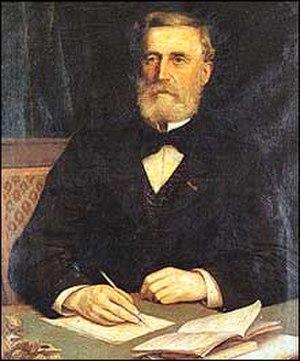
Hersart de Villemarque (1815-1895), poète breton. Peint par Alexandre Le Bihan vers 1880.
700 000 av. J.-C. : plus anciens galets sommairement taillés.
Théodore Hersart, vicomte de La Villemarqué, est un philologue français spécialiste de la culture bretonne. Il est notamment connu comme auteur du Barzaz Breiz, recueil de chants populaires bretons.
La famille Hersart de La Villemarqué est une famille subsistante de la noblesse française, d'ancienne extraction, originaire de Bretagne. Selon Régis Valette, sa filiation est suivie depuis 1476. Sa principale personnalité est Théodore Hersart de La Villemarqué, auteur d'un recueil de chants et poèmes bretons, le Barzaz Breiz.